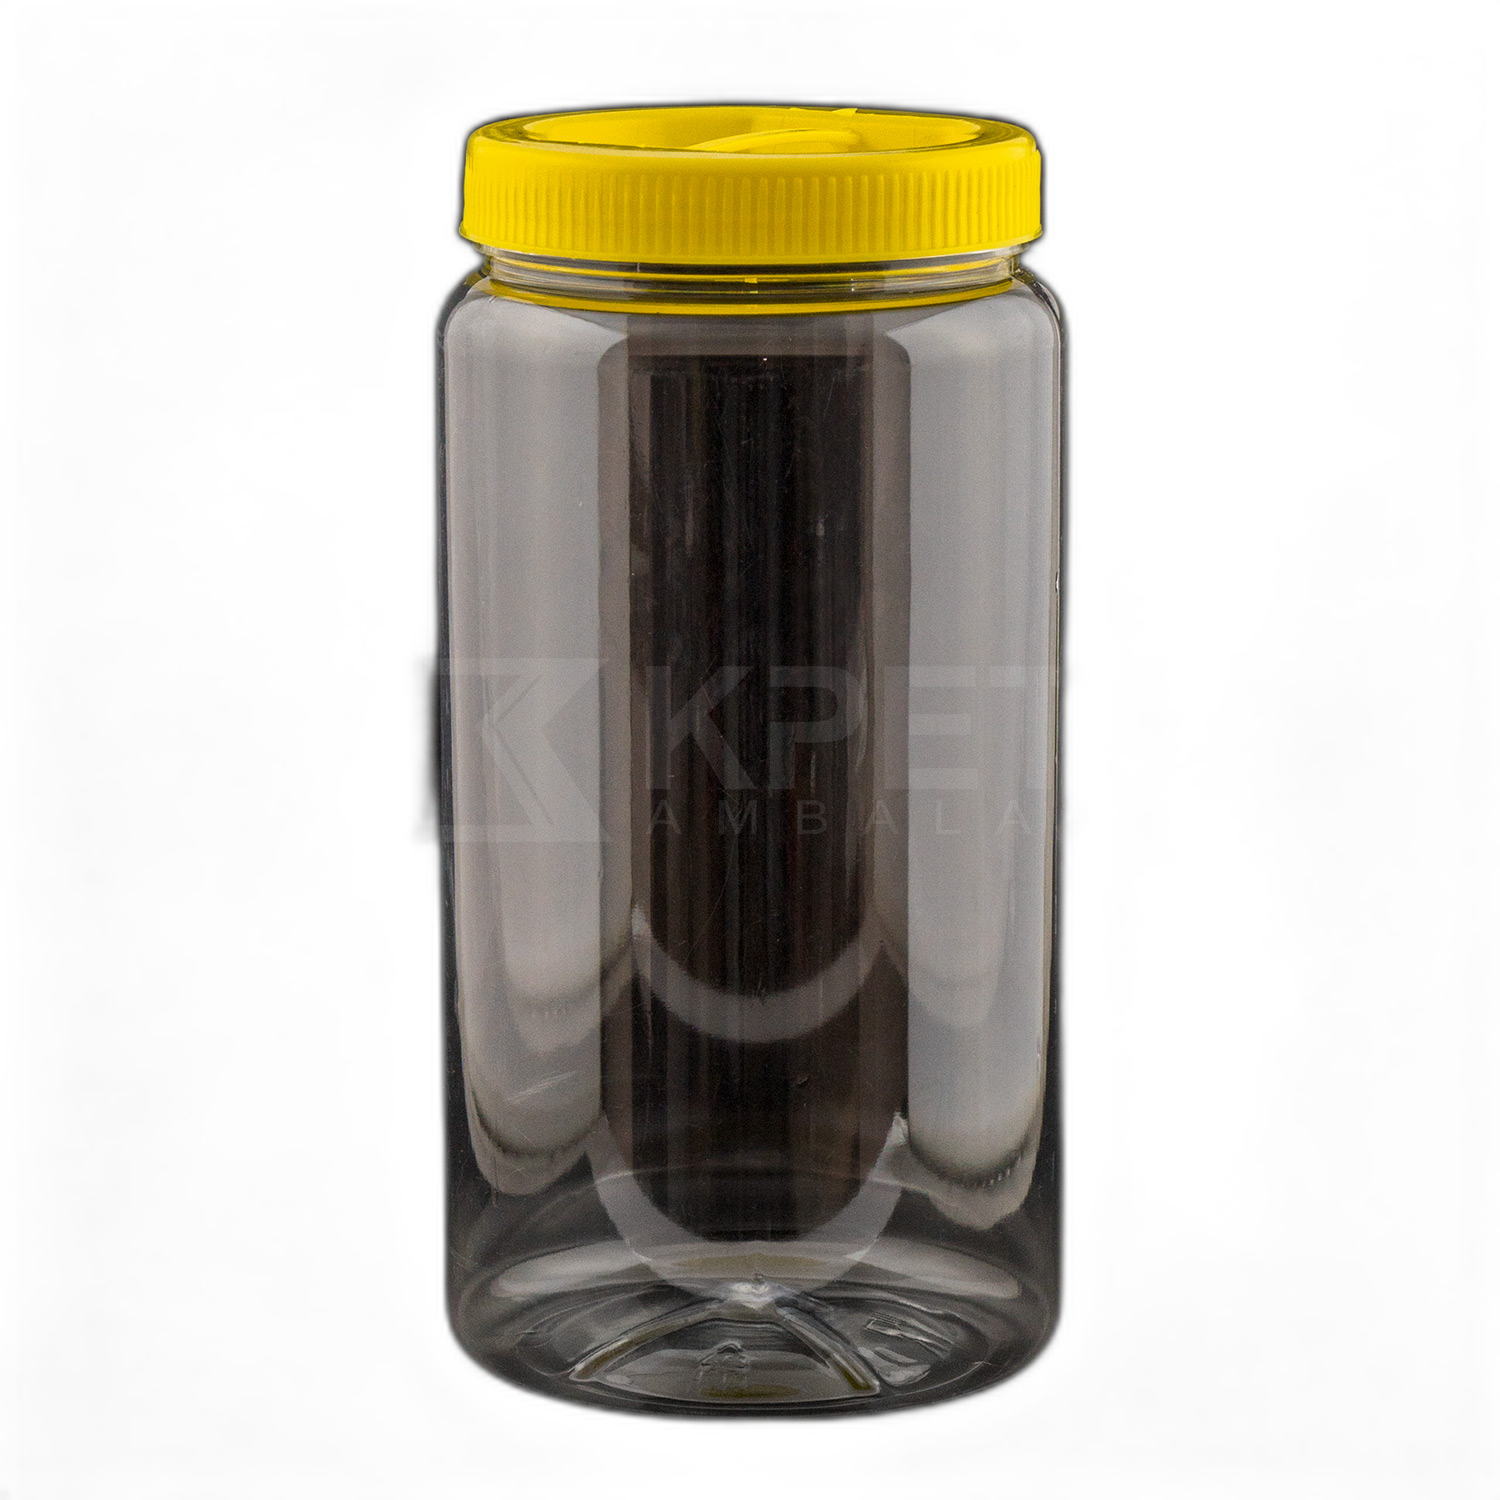
Waste category: glass